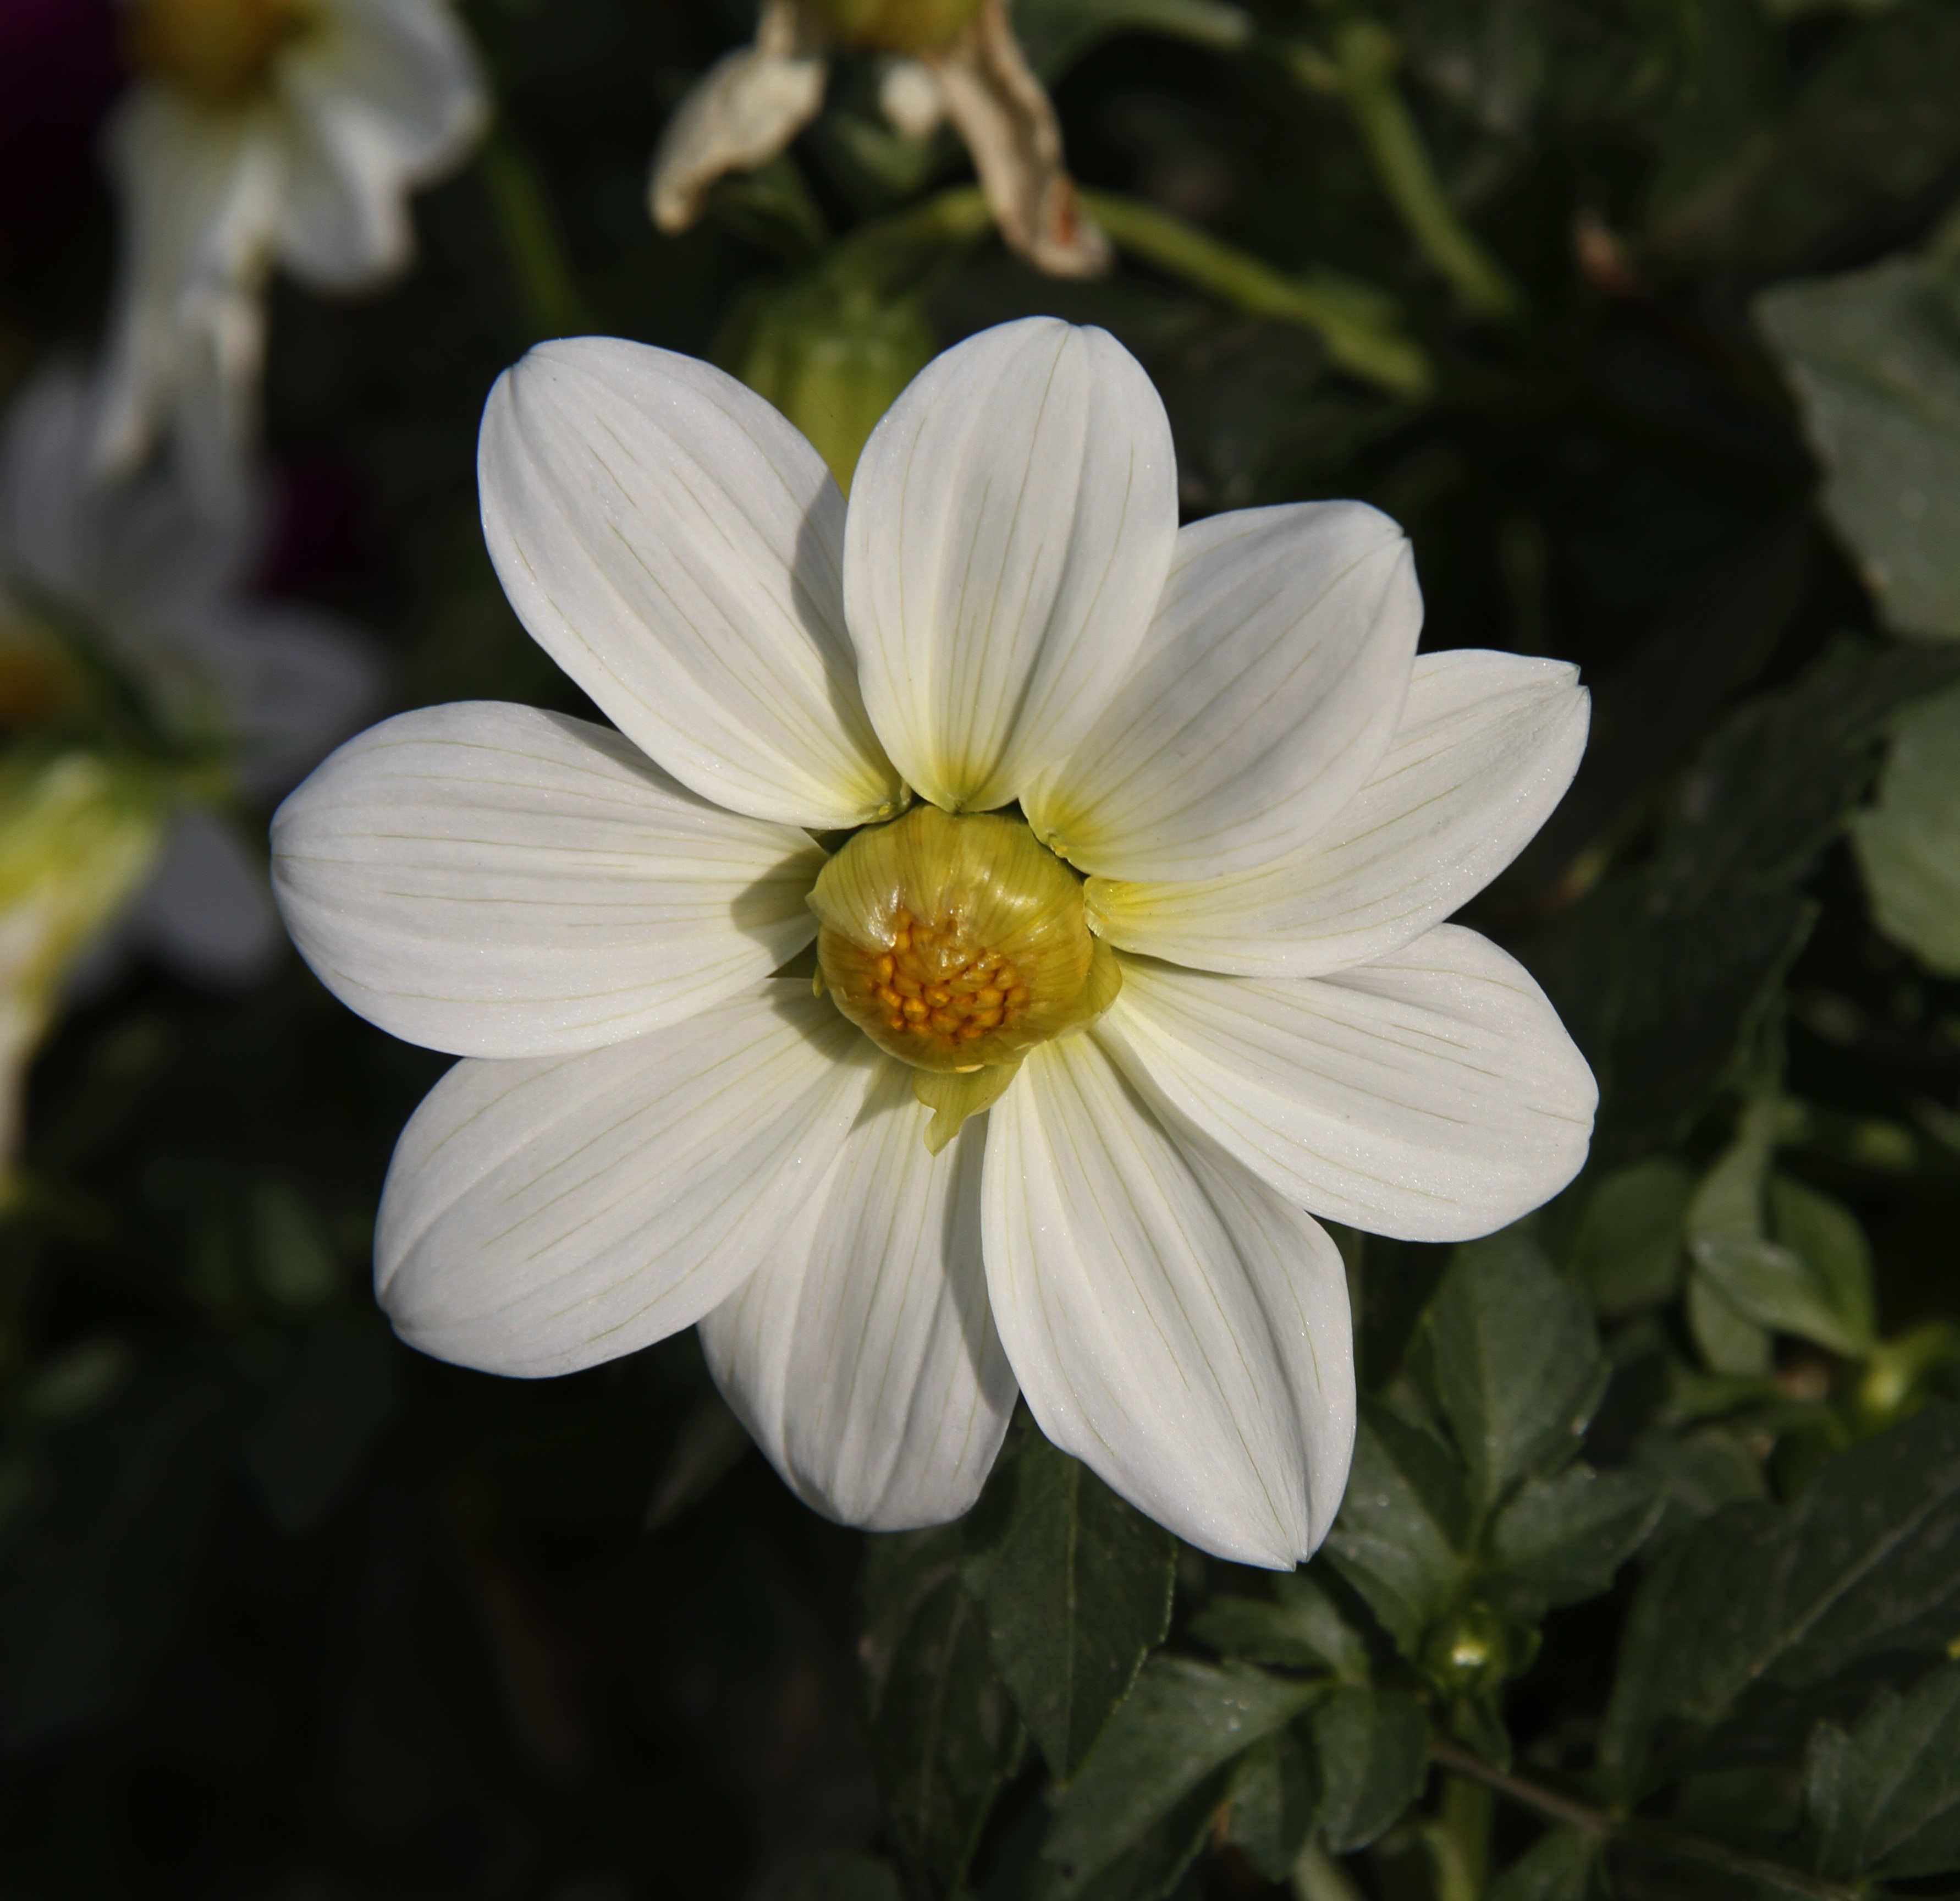
nature, blossom, plant, white, flower, petal, summer, daisy, botany, flora, wildflower, close up, daisies, macro photography, flowering plant, flower heads, daisy family, oxeye daisy, land plant, marguerite daisy, garden cosmos